Iran–Portugal relations

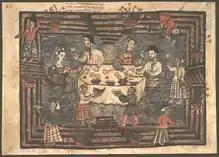
Portuguese residents of Ormuz, c. 1540; they had flooded their homes due to the warm weather.

The first interactions between Portugal and Iran date back to the 16th century, during the period of the Safavid dynasty, when a Portuguese armada led by Afonso de Albuquerque stormed and captured Ormuz in 1507. From that moment on, the two countries initiated a period of intense interaction, with multiple embassies and envoys sent by the two nations. In 1513, Afonso de Albuquerque, as governor of Portuguese India, sent Miguel Ferreira and João Ferreira to Persia, as ambassadors to the Shah Ismail of Persia.